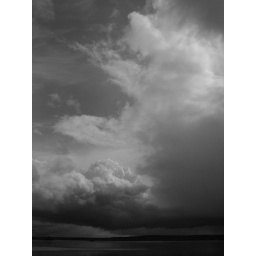
malt water lake in april